Maritime history of California

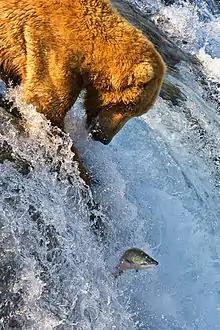
Grizzly bear fishing for salmon at Brooks Falls, Alaska

The other main way around South America was by way of Drake Passage, south of Cape Horn – the body of water between the southern tip of South America at Cape Horn, Chile and the South Shetland Islands of Antarctica. It connects the southwestern part of the Atlantic Ocean (Scotia Sea) with the southeastern part of the Pacific Ocean and extends into the Southern Ocean. The passage is named after the 16th-century English privateer, Francis Drake, who was the first to discover it in 1578. Most sailing ship captains preferred the Drake Passage, which is open water for hundreds of miles, despite being often marked by very rough conditions and high winds. There is no significant land anywhere around the world at the 55.6 to 62.8 degrees south latitude of the Drake Passage. This is important to the unimpeded flow of the Antarctic Circumpolar Current, which carries a huge volume of water (about 600 times the flow of the Amazon River) through the passage and around Antarctica.